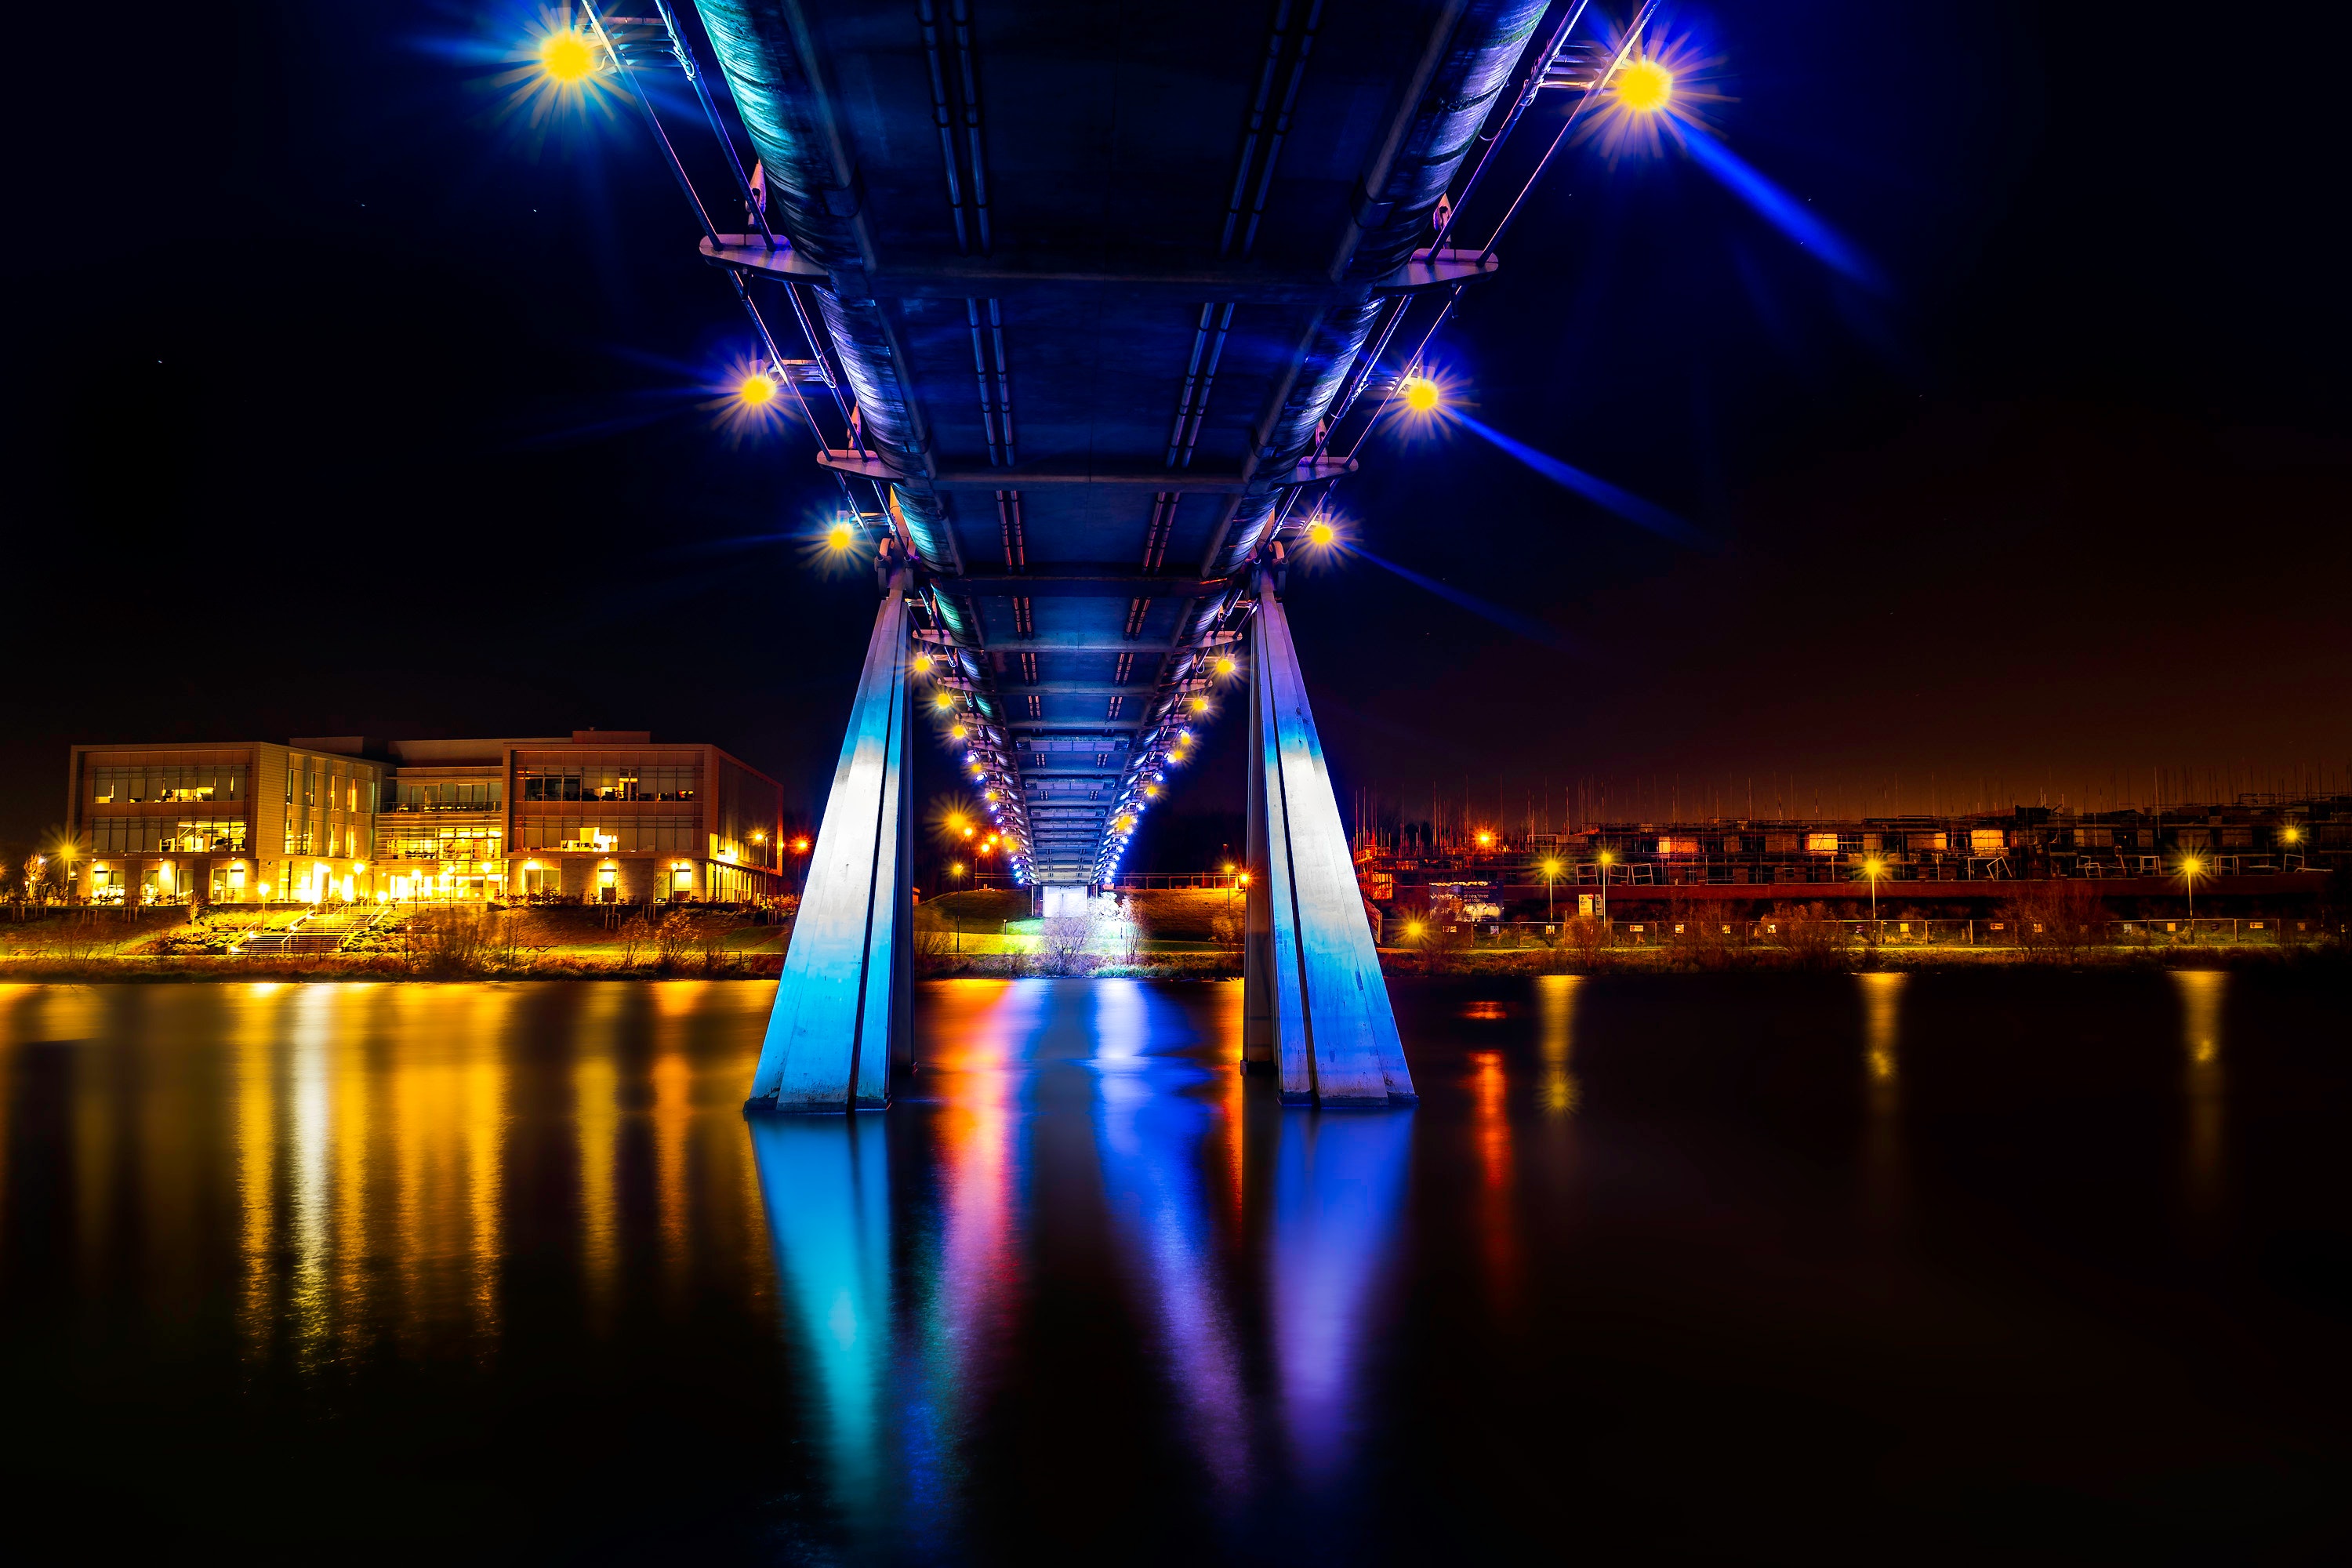
reflection, night, water, blue, bridge, light, sky, landmark, lighting, symmetry, architecture, waterway, river, city, electric blue, suspension bridge, darkness, cable stayed bridge, midnight, street light, nonbuilding structure, horizon, transporter bridge, electricity, beam bridge, evening, light fixture, cityscape